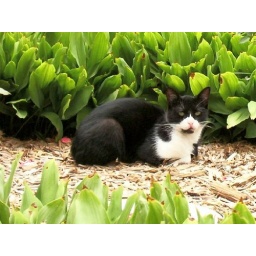
The neighbor cat makes himself at home in my garden.